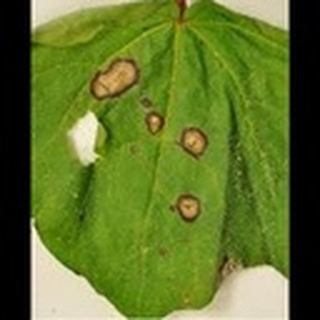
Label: cotton_target_spot